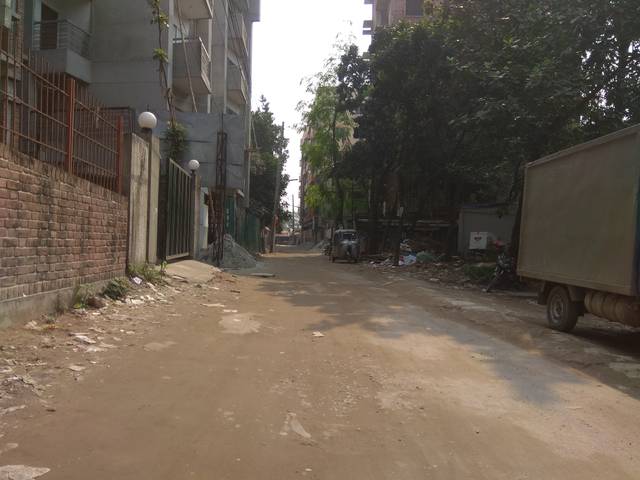
Region: Bangladesh
Coordinates: 23.862, 90.393